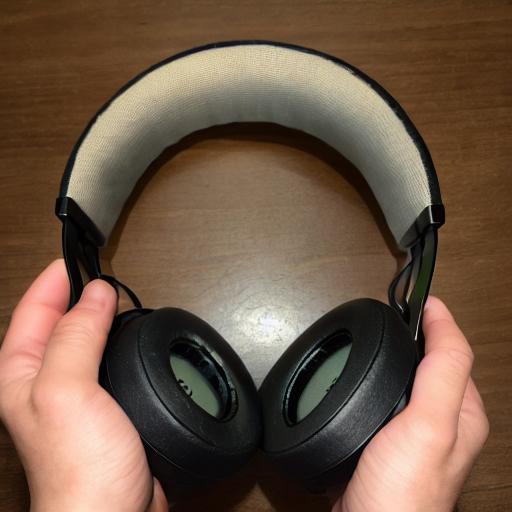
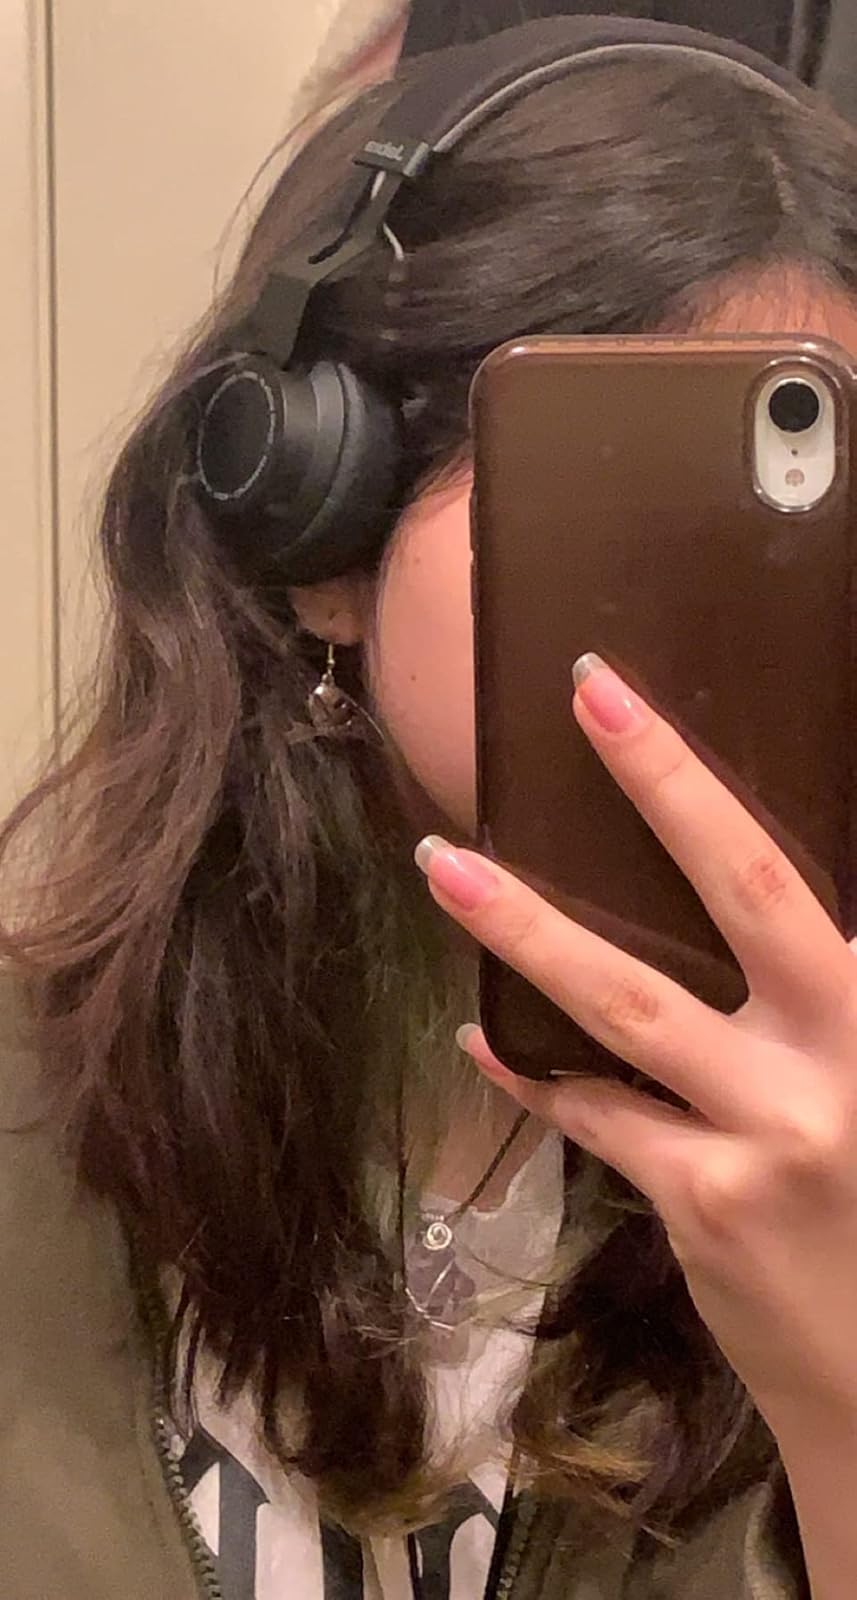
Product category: headphones
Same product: no